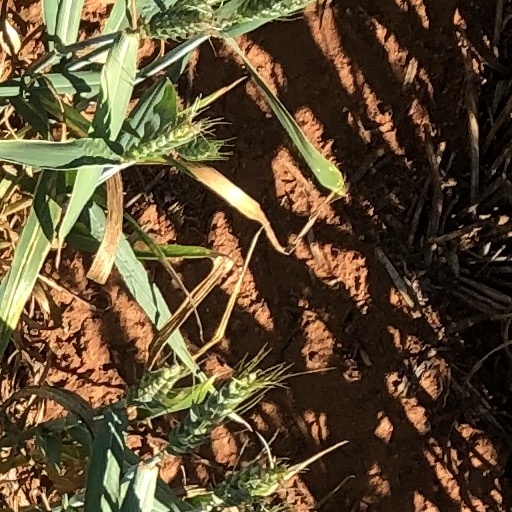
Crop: wheat